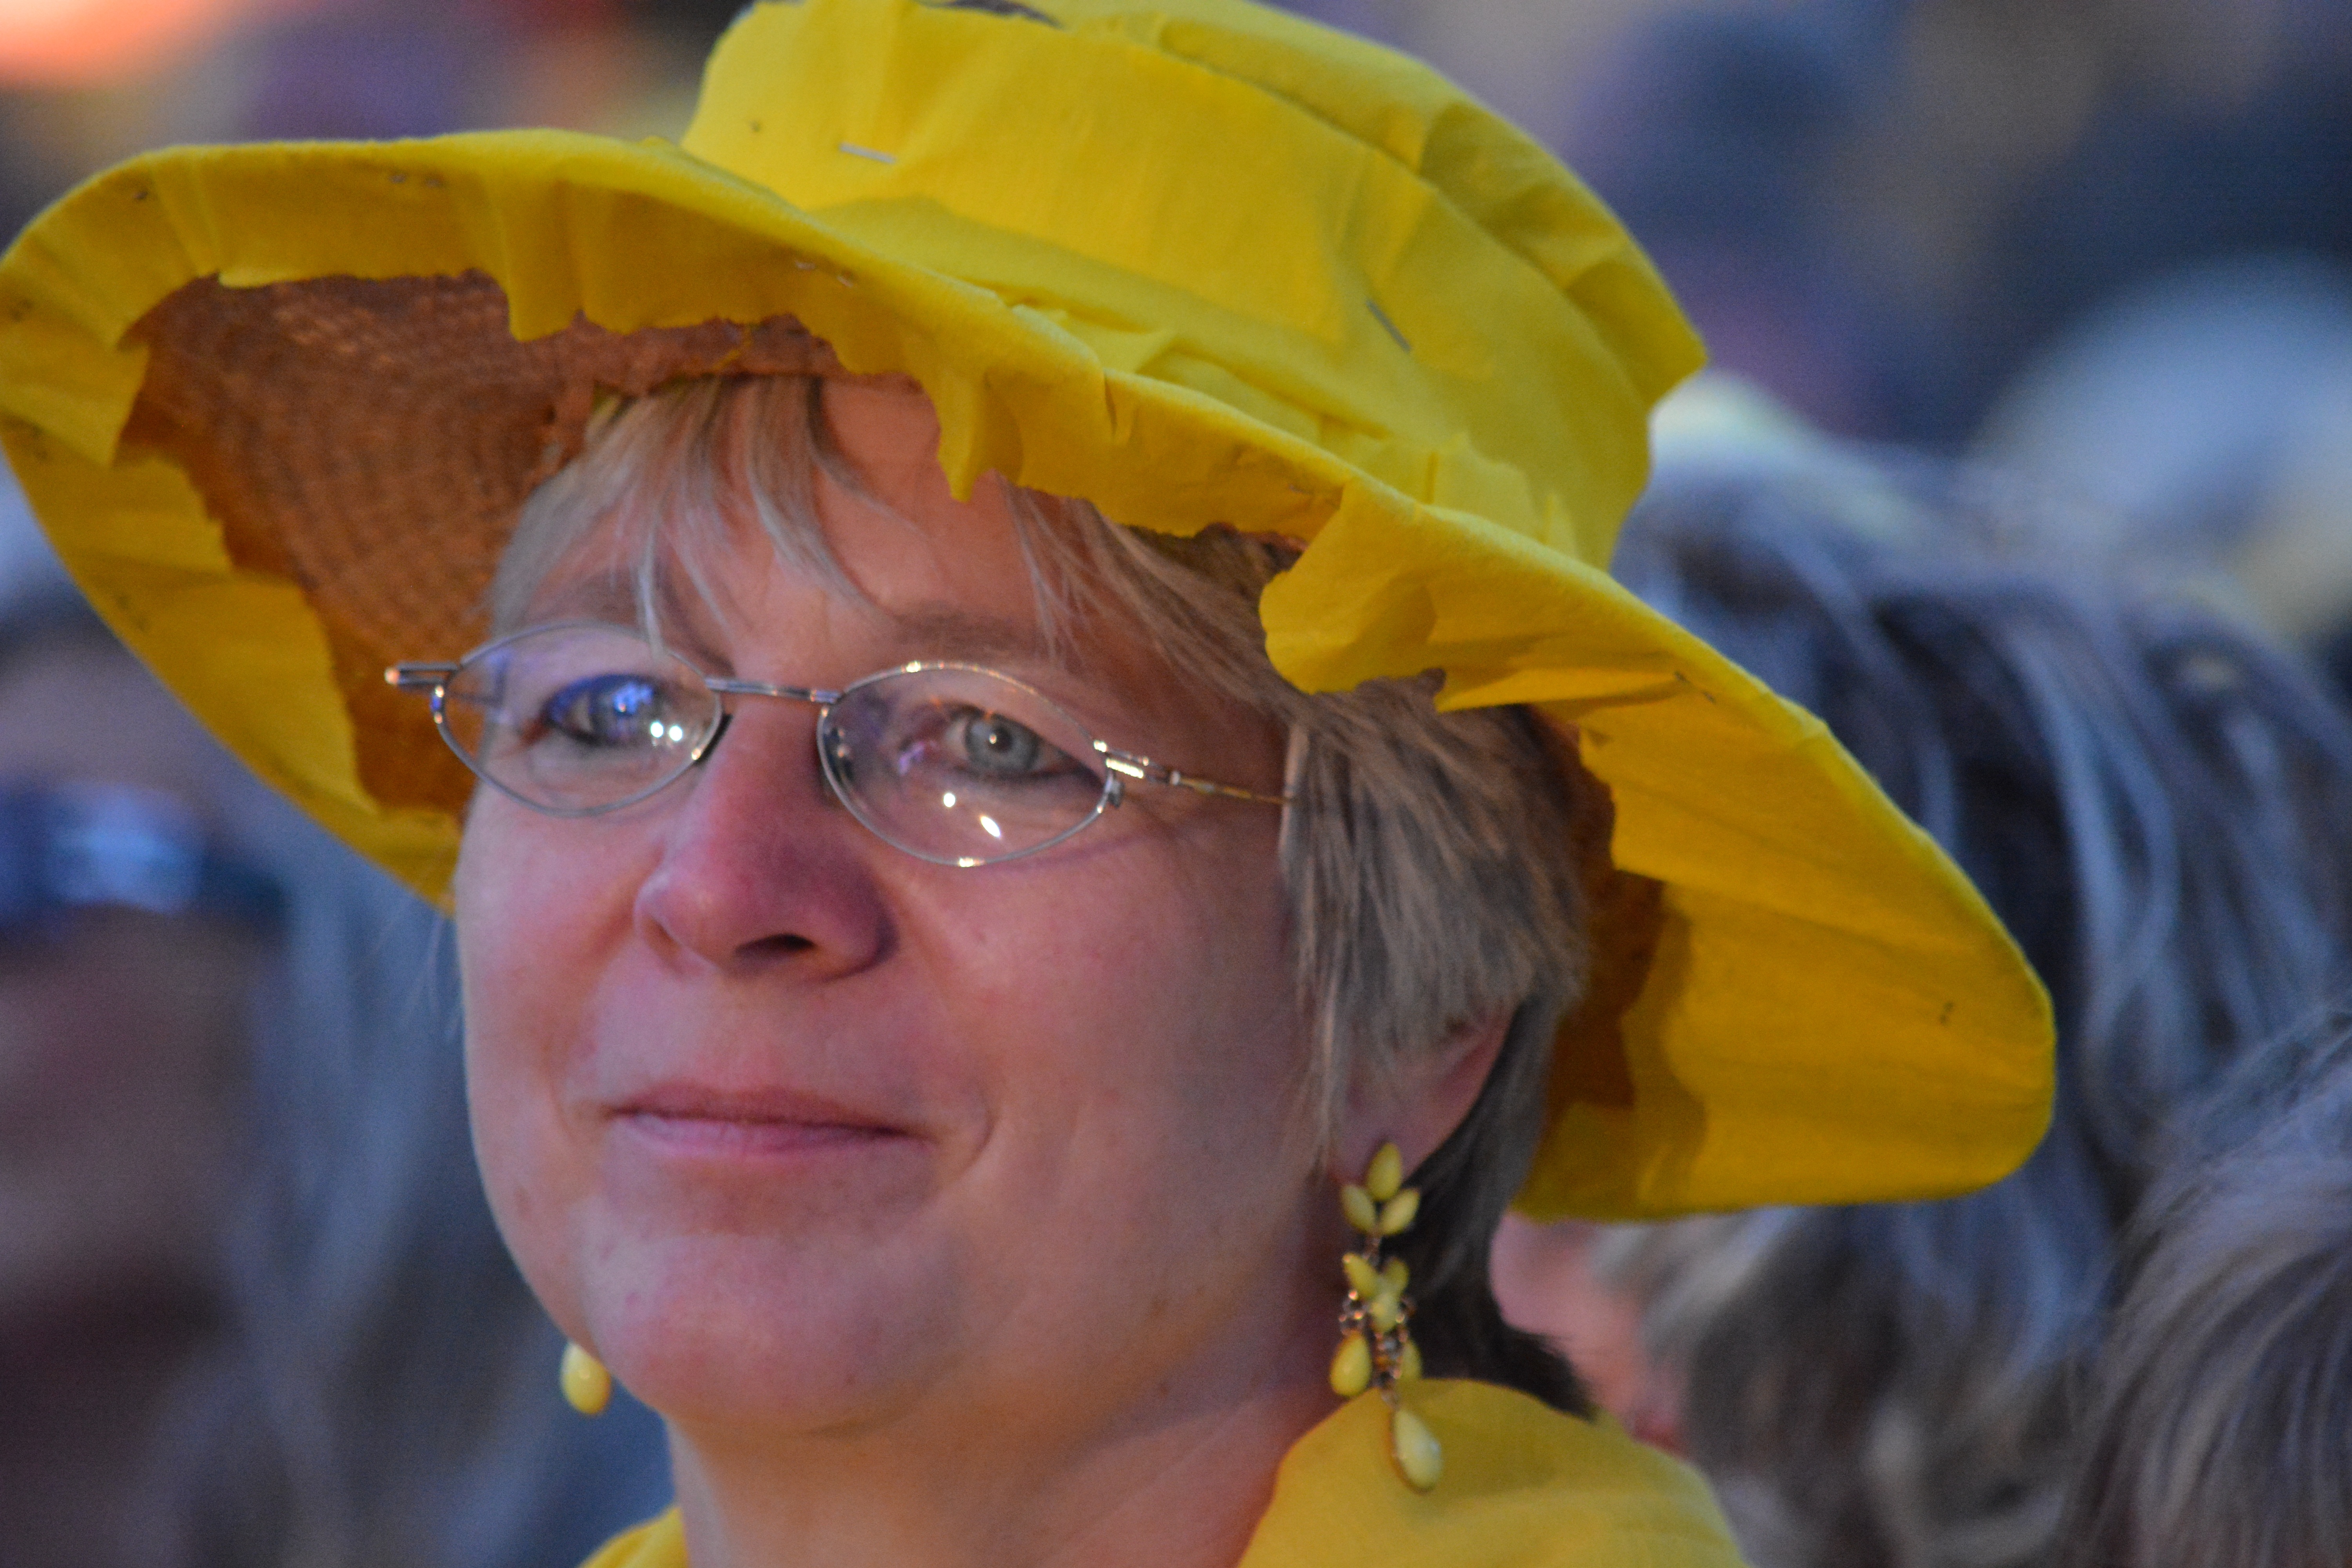
woman, flower, concert, carnival, color, yellow, facial expression, smile, fun, openair, hamburg, live concert, lust for life, bramfeld, all wear yellow